Light in painting

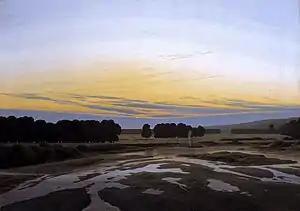
"The great reservation" (1832), de Caspar David Friedrich, Gemäldegalerie Neue Meister, Dresde

Adam Elsheimer was noted for his light studies of landscape painting, with an interest in dawn and dusk lights, as well as night lighting and atmospheric effects such as mists and fogs. His light was strange and intense, with an enamel-like appearance typical of German painting, in a tradition ranging from Lukas Moser to Albrecht Altdorfer. His most famous painting is "Flight into Egypt" (1609, Alte Pinakothek, Munich), a night scene that is considered the first moonlit landscape; four sources of light are visible in this work: the shepherds' bonfire, the torch carried by Saint Joseph, the moon and its reflection in the water; the Milky Way can also be perceived, whose representation can also be considered as the first one done in a naturalistic way.